Addition

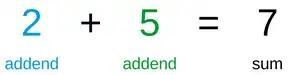
The terms of addends in the operation of an addition

The numbers or the objects to be added in general addition are collectively referred to as the terms, the addends or the summands. This terminology carries over to the summation of multiple terms.